Dutch language

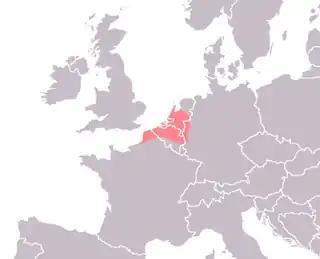
Area in which Old Dutch was spoken

The term "Old Dutch" or "Old Low Franconian" refers to the set of Franconian dialects (i.e. West Germanic varieties that are assumed to have evolved from Frankish) spoken in the Low Countries during the Early Middle Ages, from around the 5th to the 12th century. Old Dutch is mostly recorded on fragmentary relics, and words have been reconstructed from Middle Dutch and Old Dutch loanwords in French. Old Dutch is regarded as the primary stage in the development of a separate Dutch language. It was spoken by the descendants of the Salian Franks who occupied what is now the southern Netherlands, northern Belgium, part of northern France, and parts of the Lower Rhine regions of Germany.